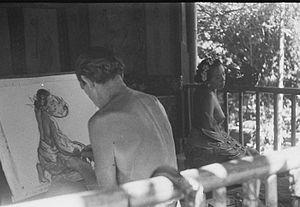
Adrien-Jean Le Mayeur de Merprès, dit " Jean Le Mayeur ", né le 9 février 1880 à Bruxelles et mort le 31 mai 1958 à Bruxelles, est un peintre luministe belge qui a vécu et travaillé à Bali pendant les 26 dernières années de sa vie. Il est le fils d'Adrien Le Mayeur.